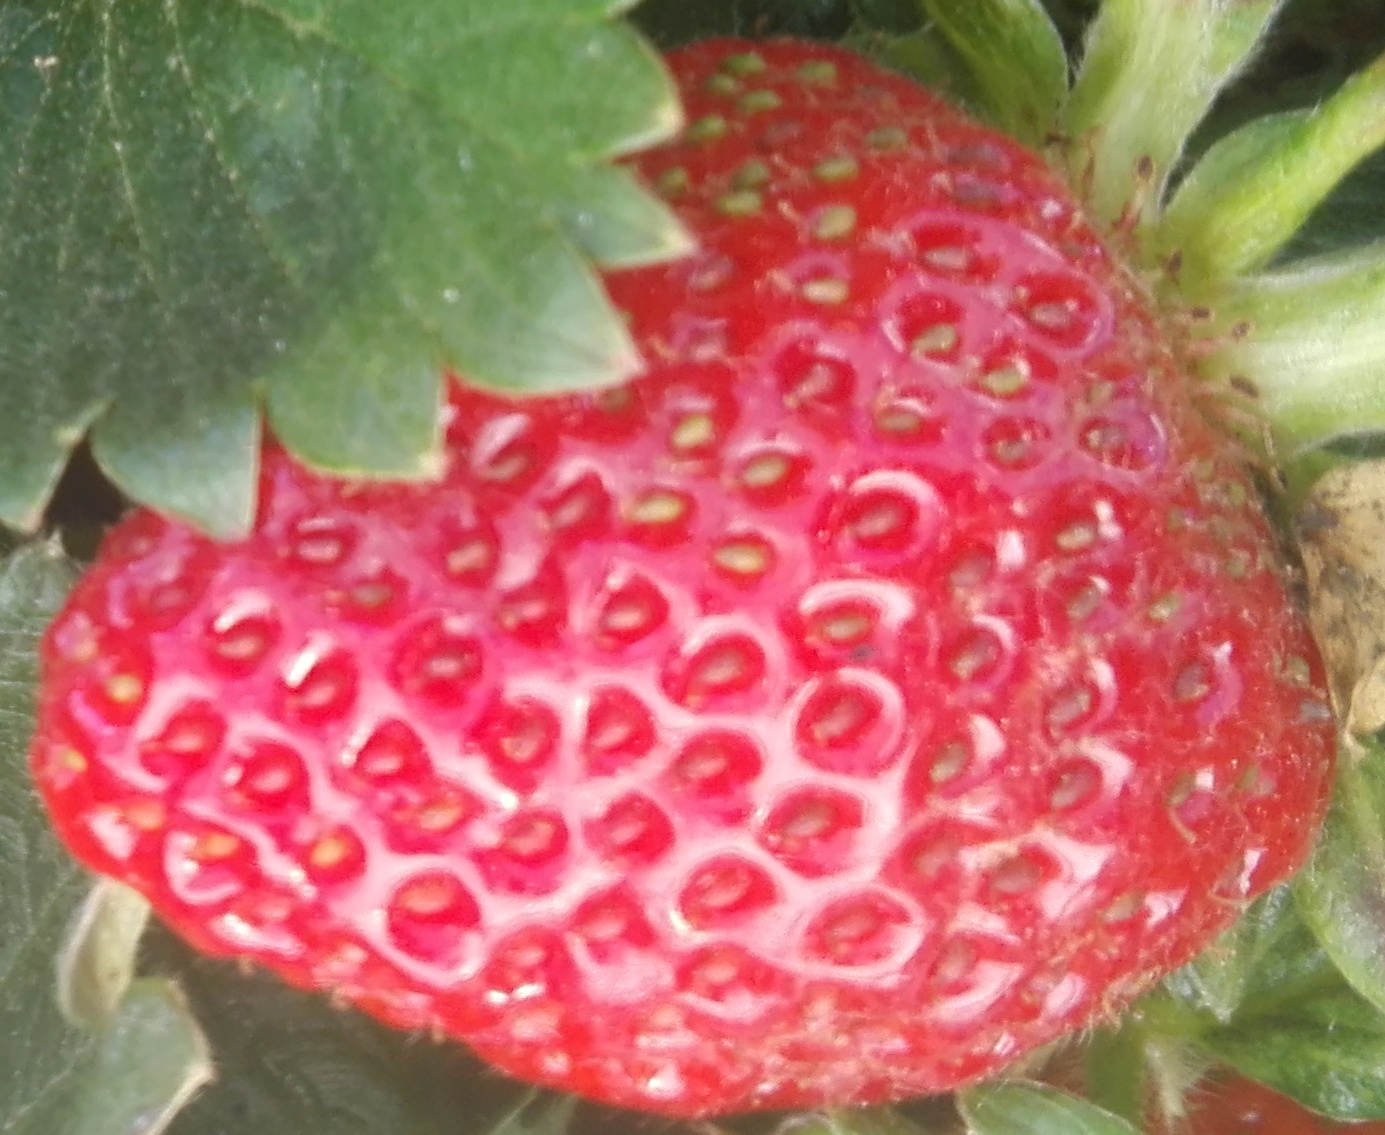
Label: Strawberry